Question: What kind of chips are there?
Tambaya: Wana irin dankali ne a wajan?
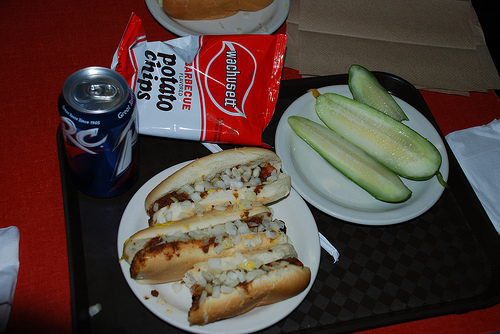
Answer: Barbecue.
Amsa: Gasasshe.